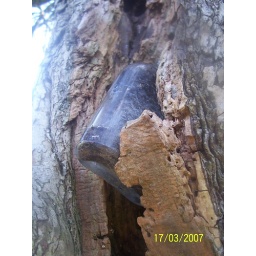
bottle in tree